The Nature of Middle-earth

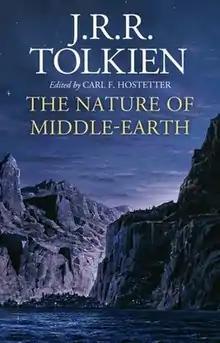

The Nature of Middle-earth is a 2021 book of previously unpublished materials on Tolkien's legendarium, compiled and edited by the scholar Carl F. Hostetter. Some essays were previously published in the Elvish linguistics journal "Vinyar Tengwar", where Hostetter was a long-time editor.